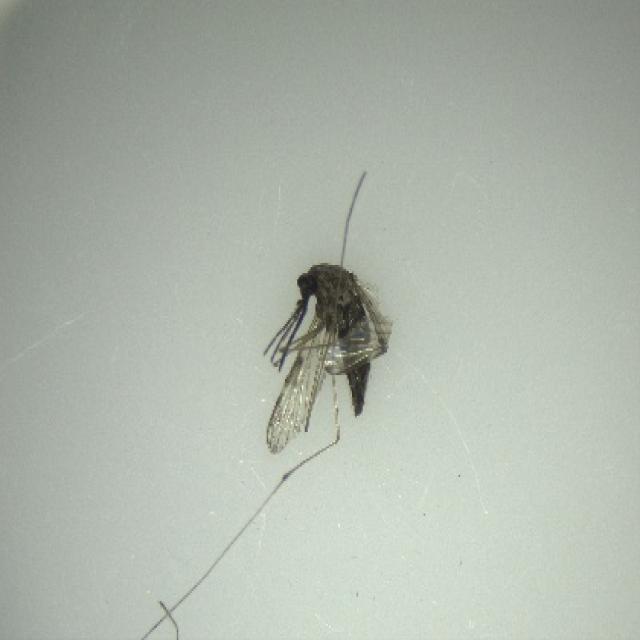
Species: anopheles_sinensis